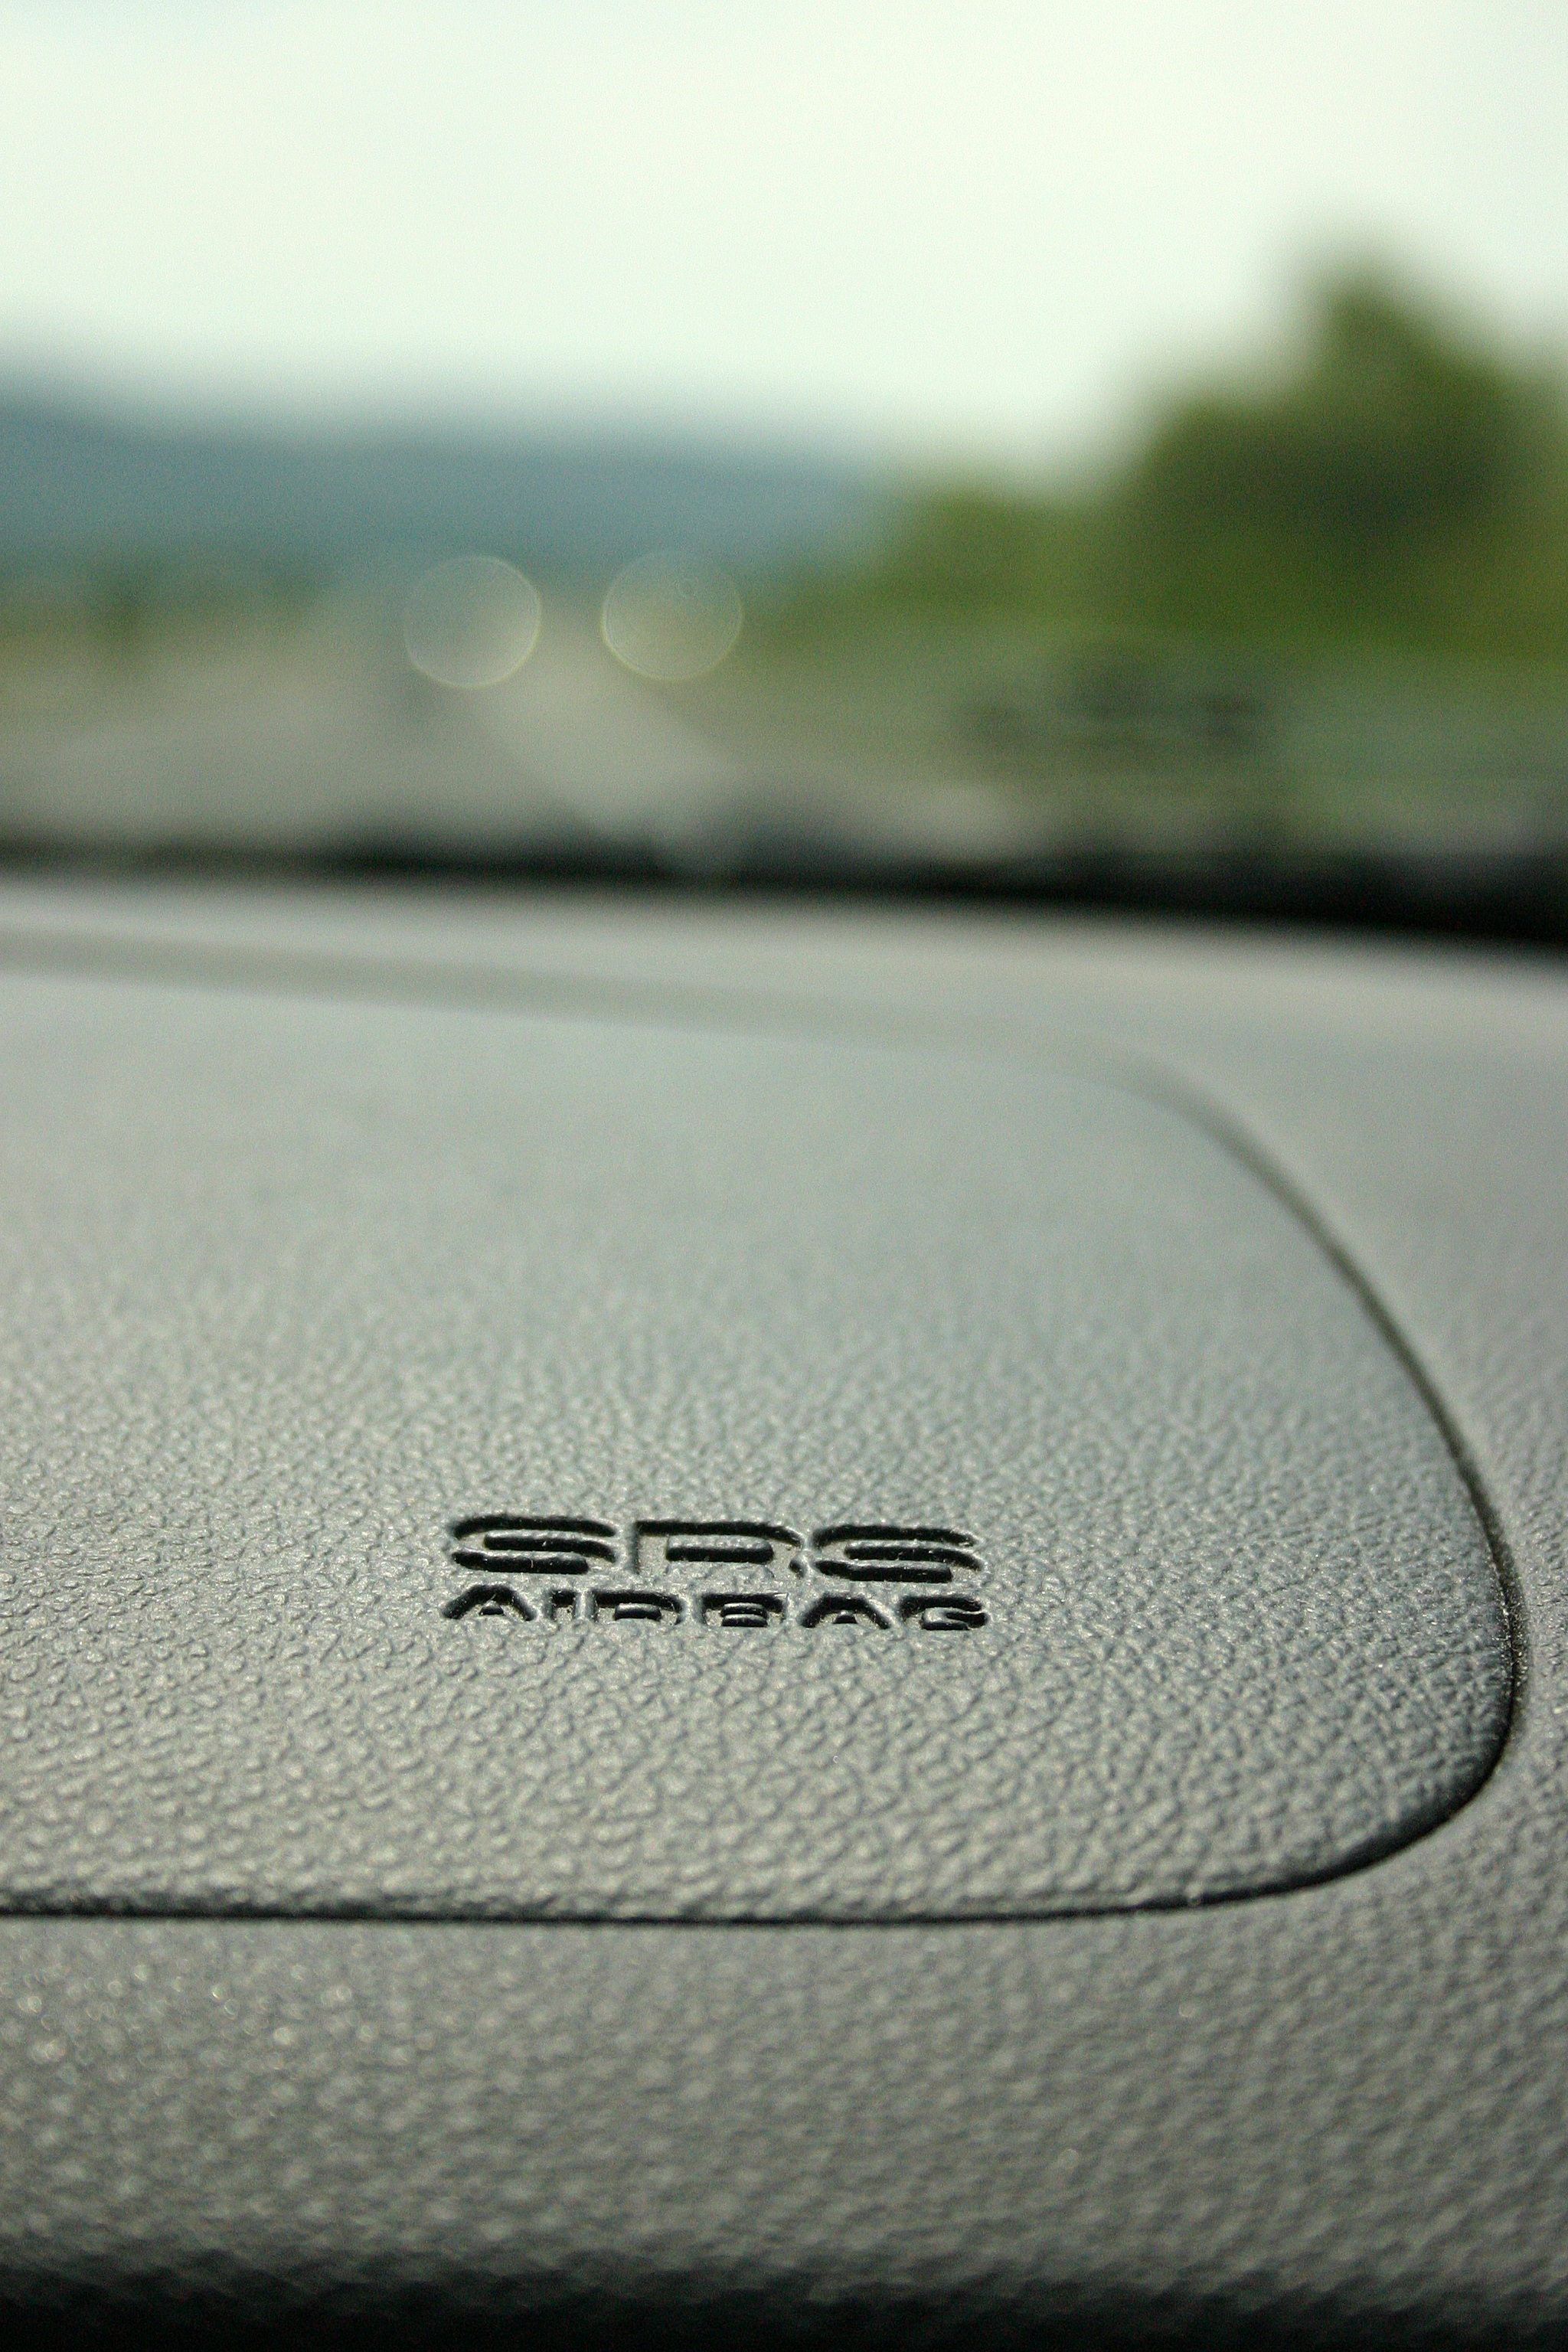
road, car, driving, vehicle, gadget, auto, security, electronics, passenger, kia, airbag, automobile make, family car, sportage, srs